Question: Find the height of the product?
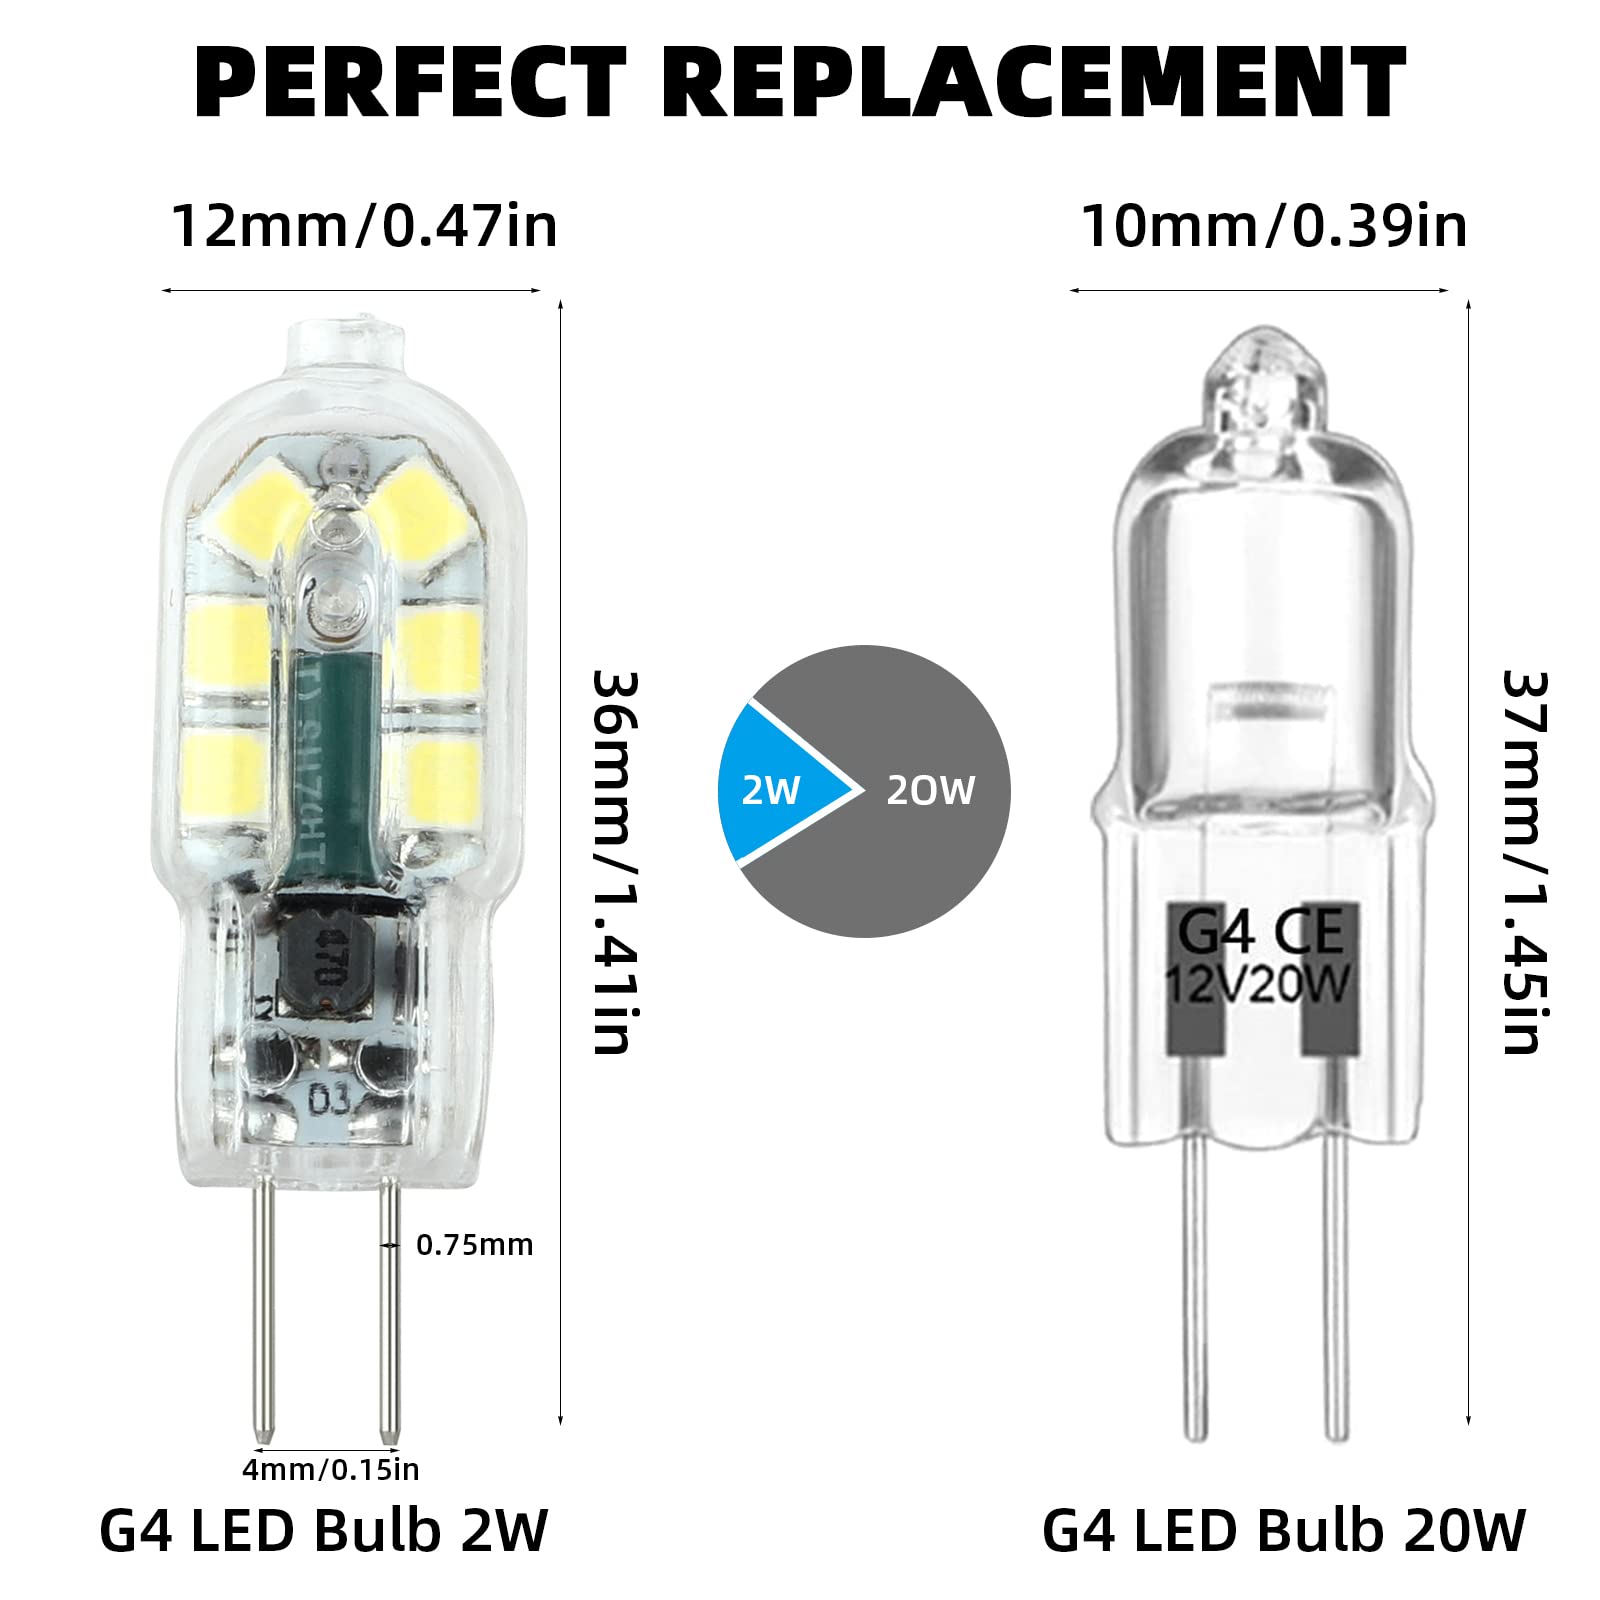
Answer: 37.0 millimetre